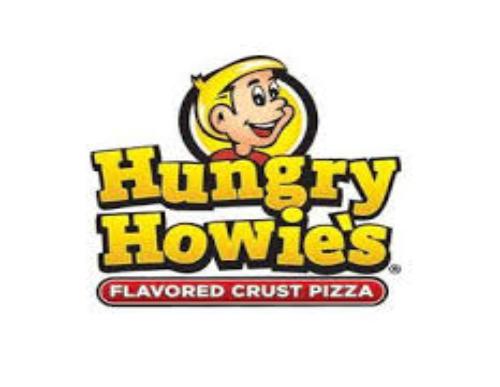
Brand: Hungry Howie's Pizza
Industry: Food